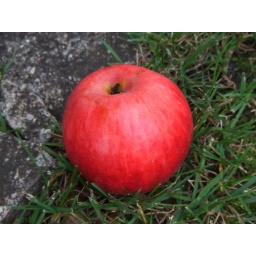
i love the crisp red against the granite sidewalk and the soft green grass